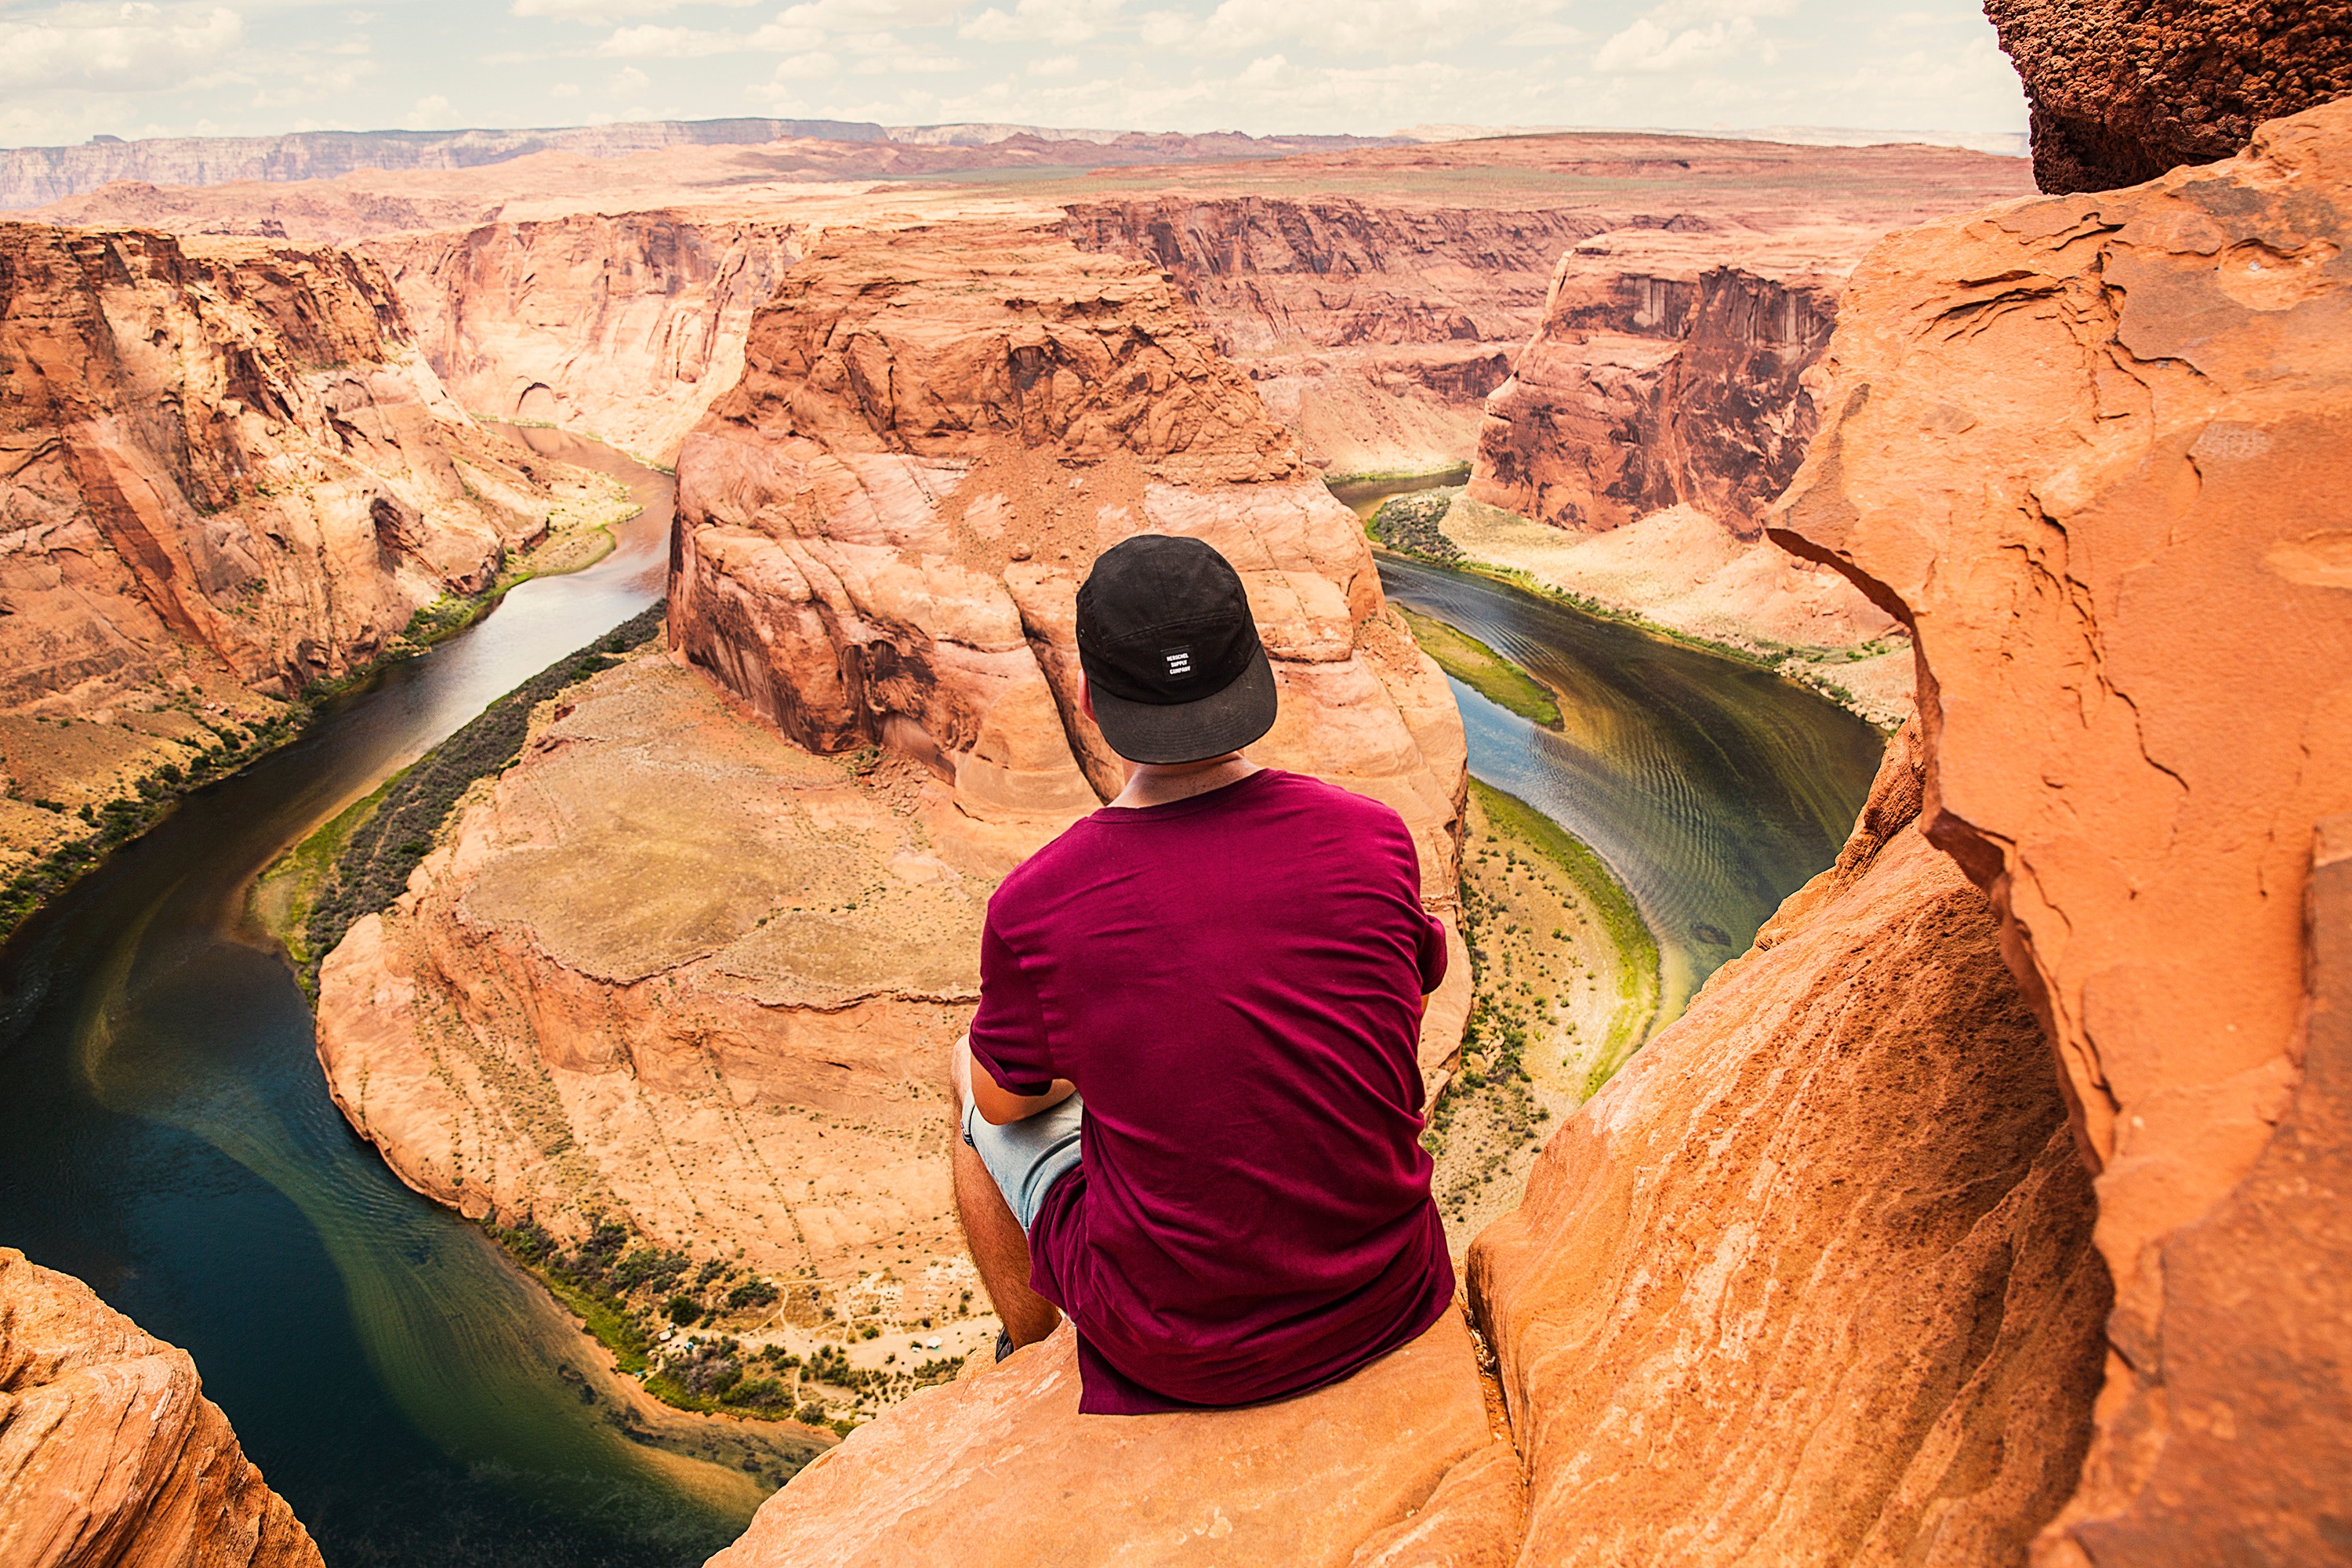
rock, person, mountain, river, valley, formation, cliff, arch, canyon, extreme sport, terrain, geology, badlands, wadi, landform, geographical feature